Adolf Echtler

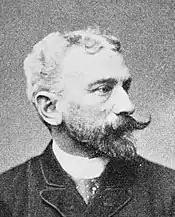
Adolf Echtler (c.1890)

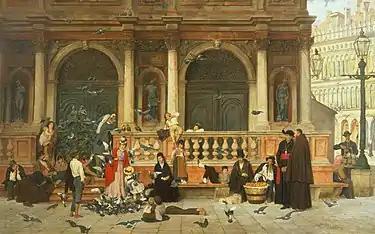
The Piazza San Marco, Venice

Adolf Echtler (5 May 1843, Danzig - 23 September 1914, Munich) was a German genre painter; noted for his detailed scenes and facial expressions.